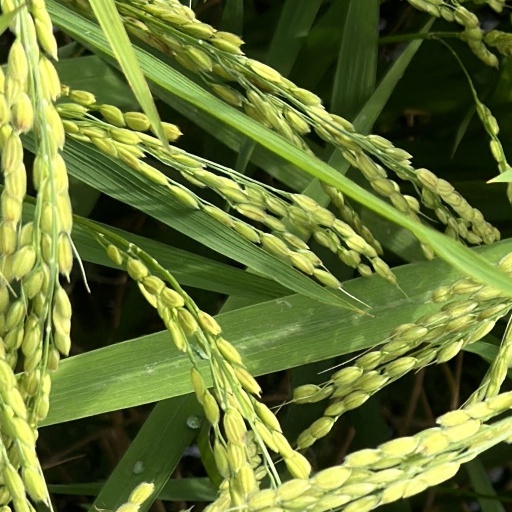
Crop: rice